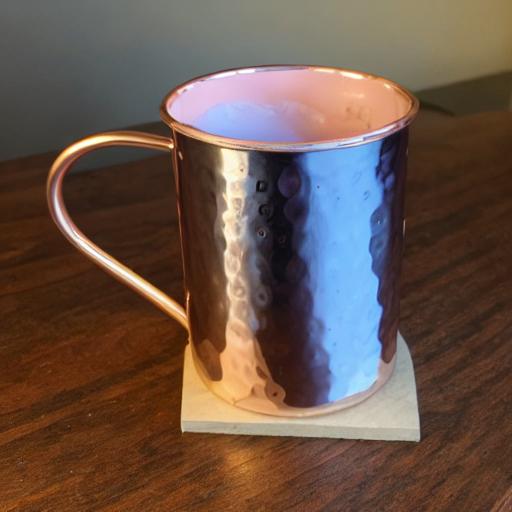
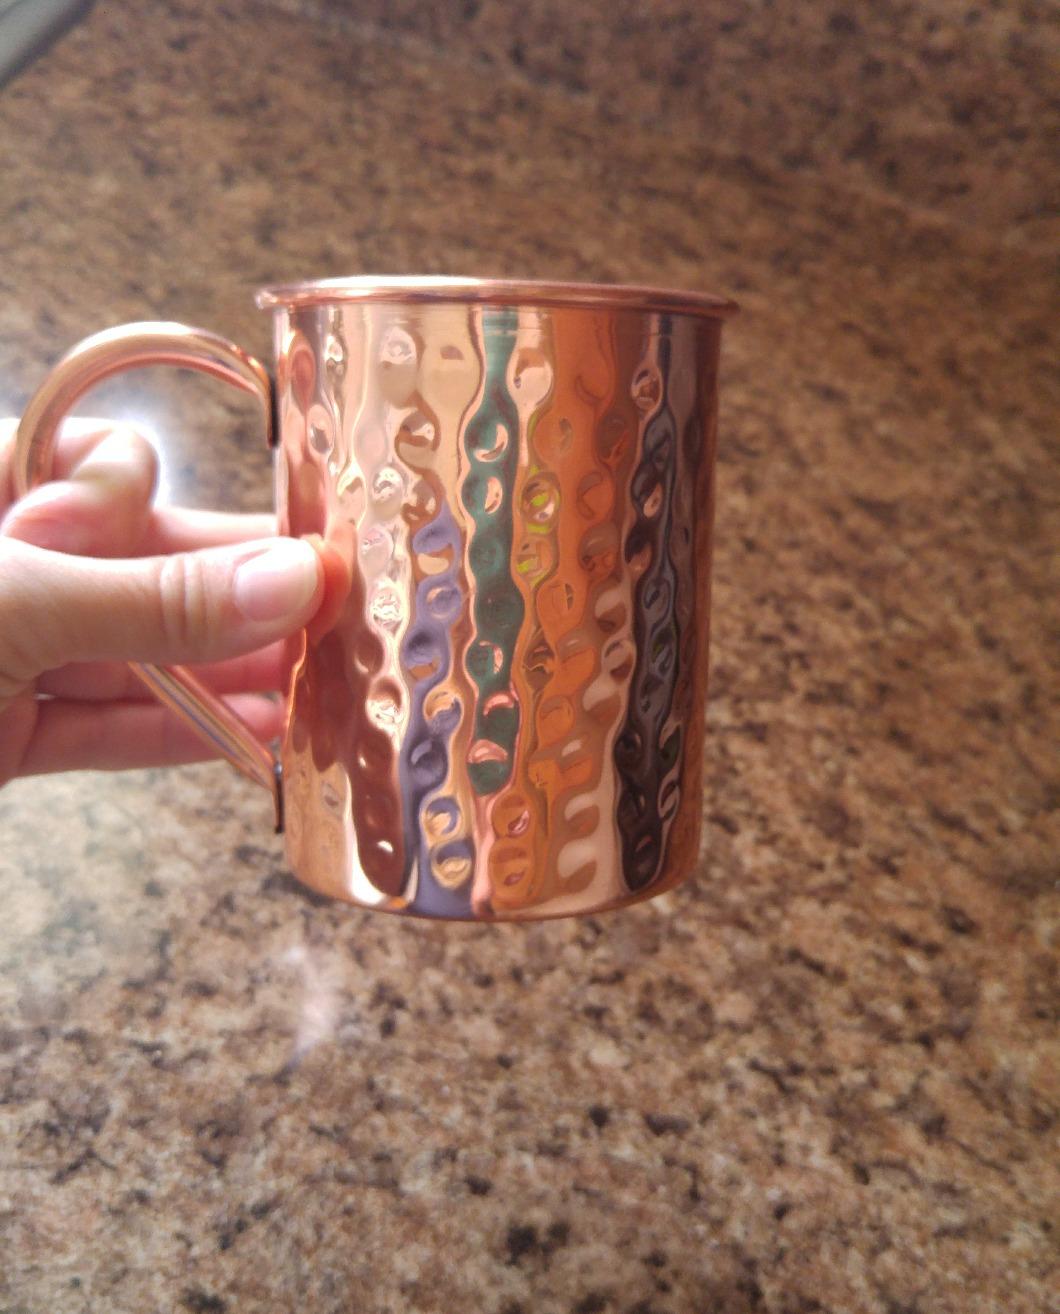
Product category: items_mug
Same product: no